Apataniidae

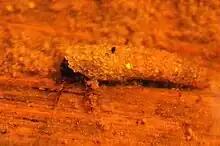
Apatania muliebris

Apataniidae is a family of early smoky wing sedges in the order Trichoptera. There are about 18 genera and at least 180 described species in Apataniidae.